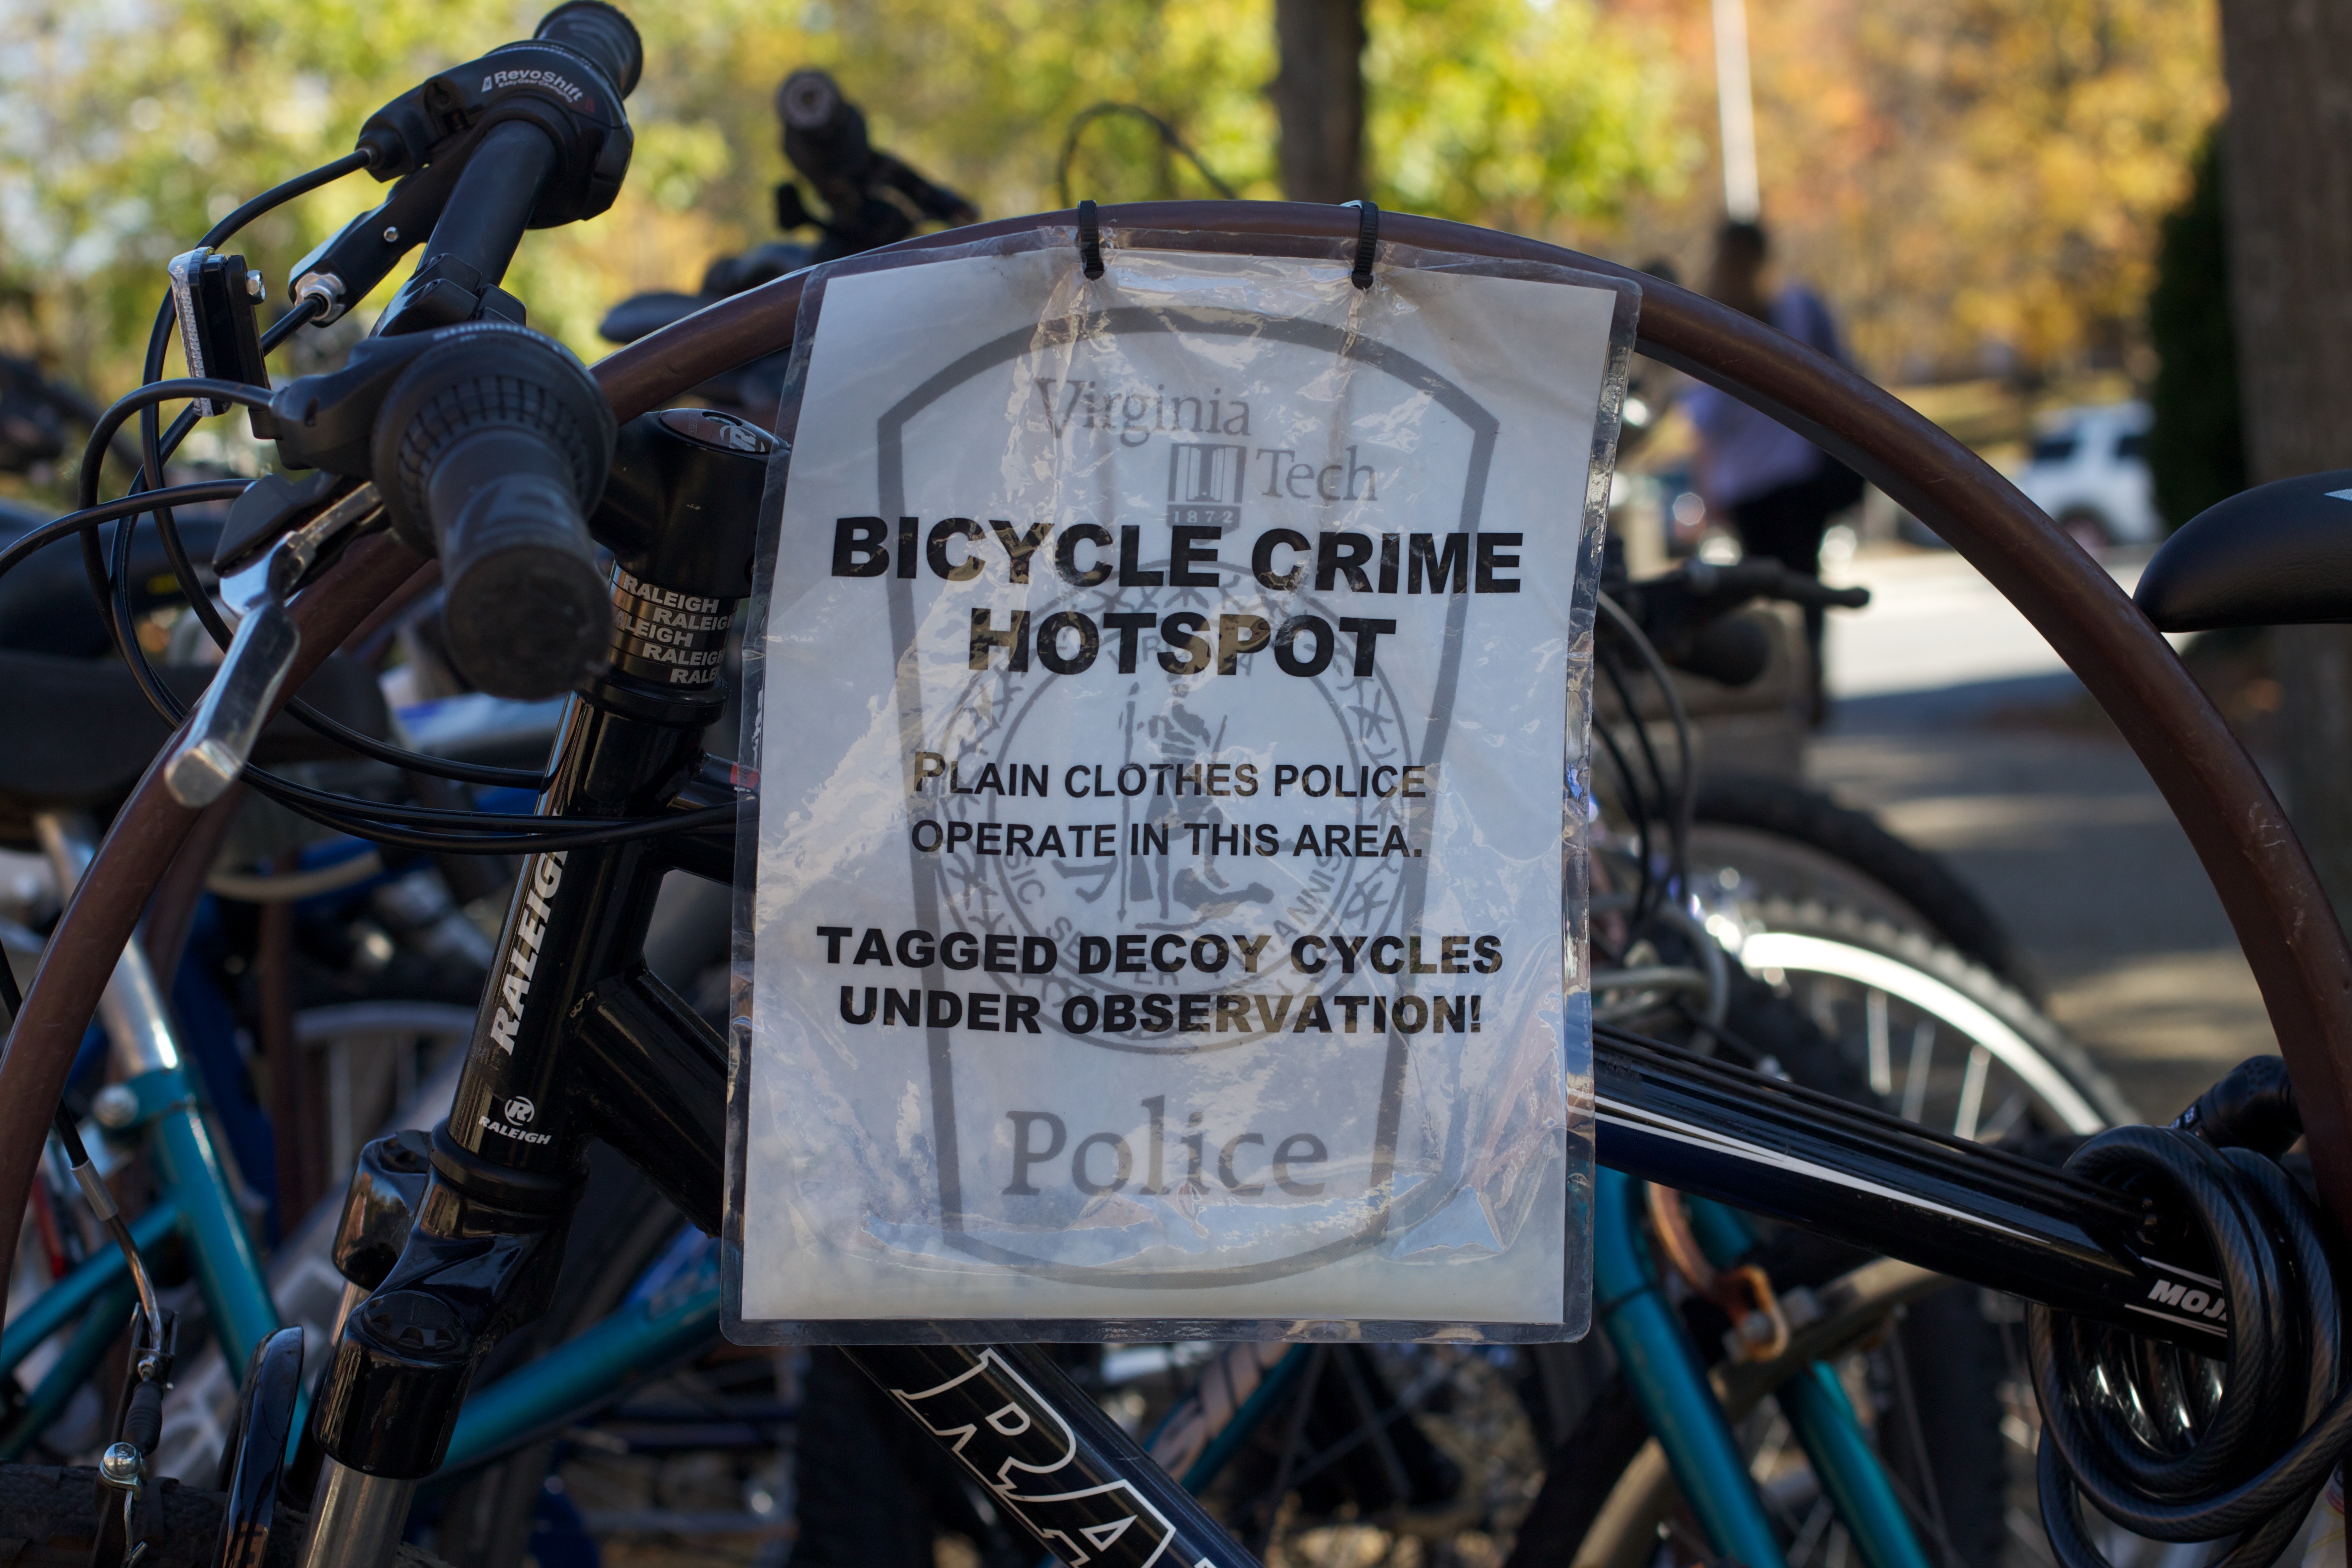
bicycle, vehicle, motorcycle, sports equipment, mountain bike, cycling, odyssey, land vehicle